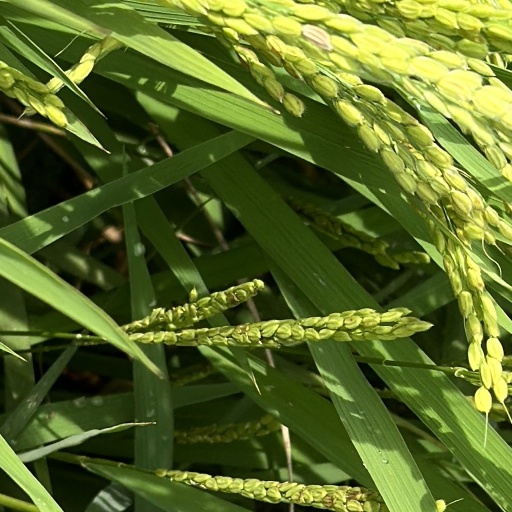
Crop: rice